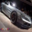
Label: automobile